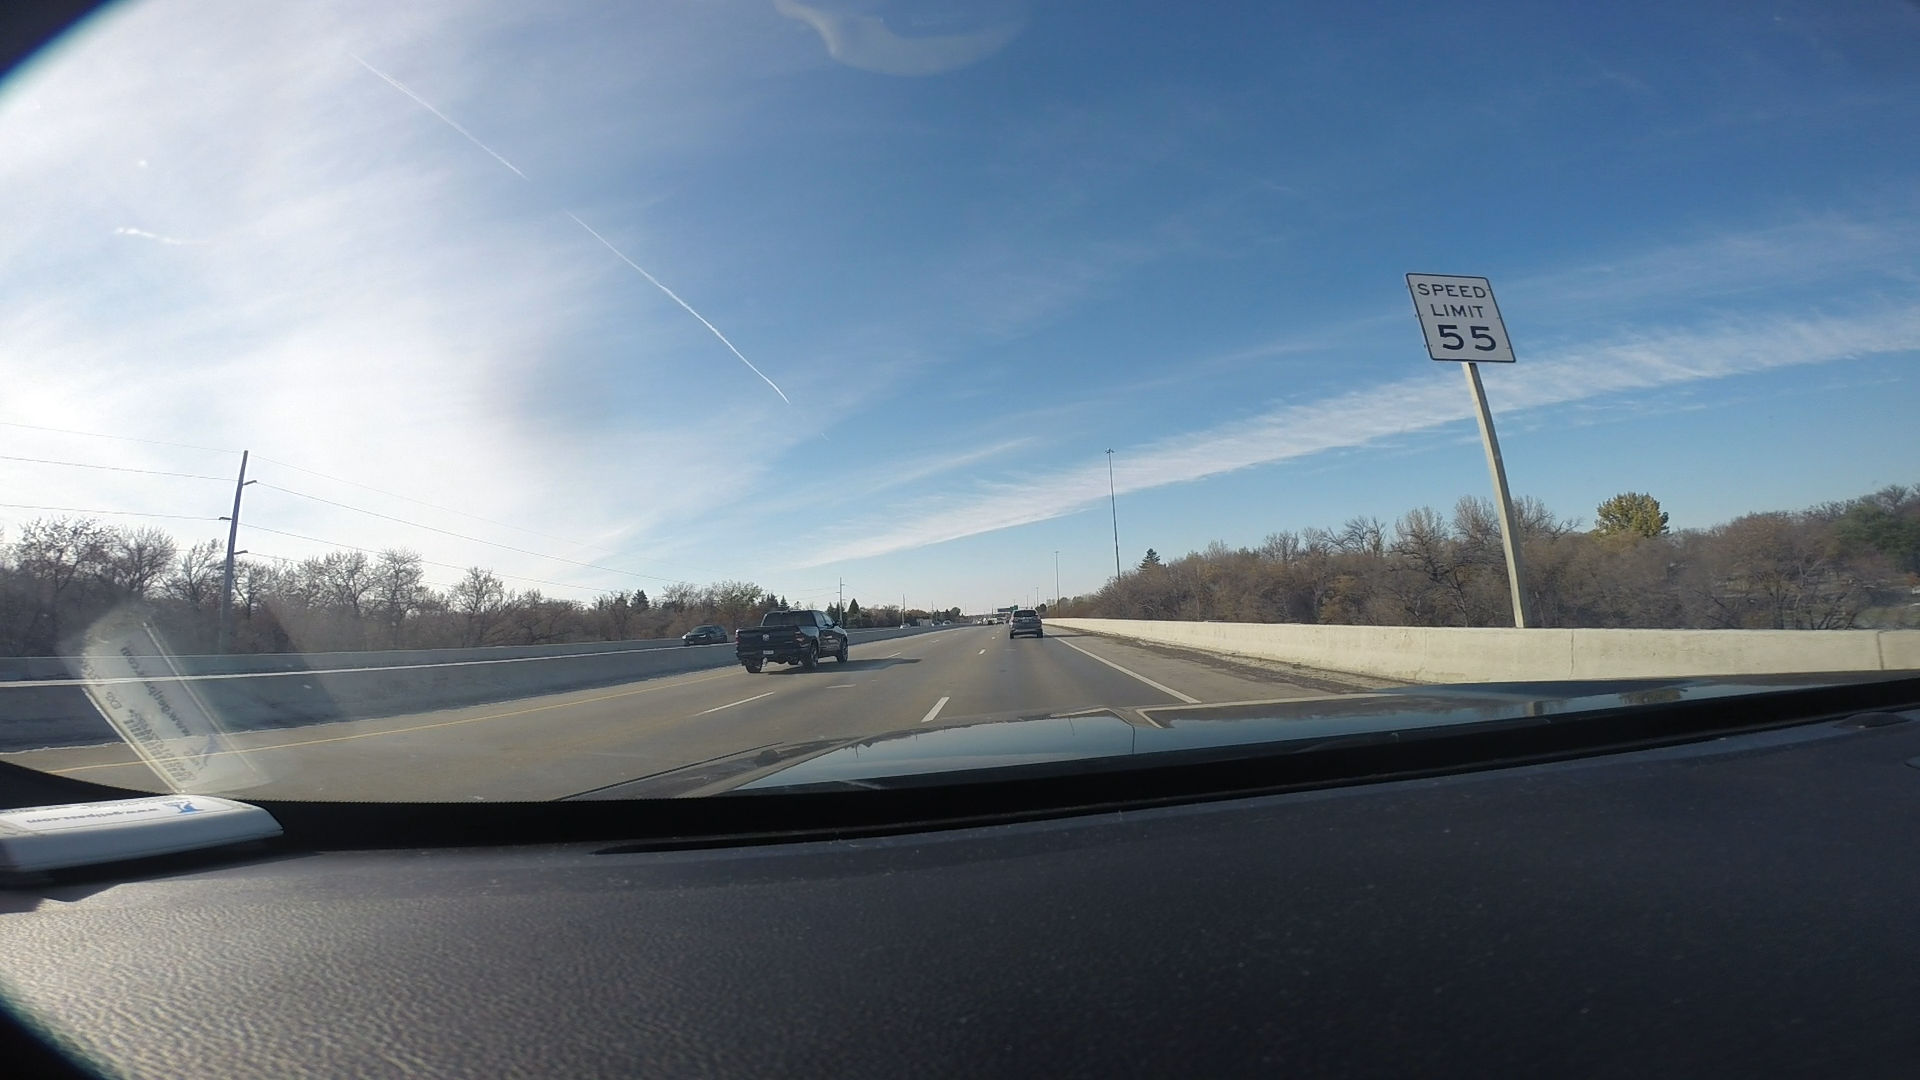
Speed limit sign label: mph55